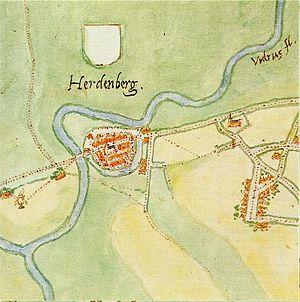
Jacob van Deventer, né entre 1500 et 1505 peut-être à Deventer, probablement à Kampen; décédé début mai 1575 à Cologne, est un cartographe néerlandais du XVIᵉ siècle.